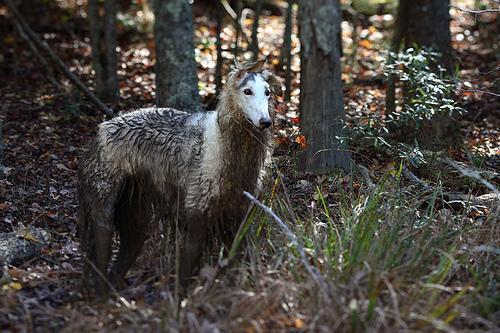
borzoi